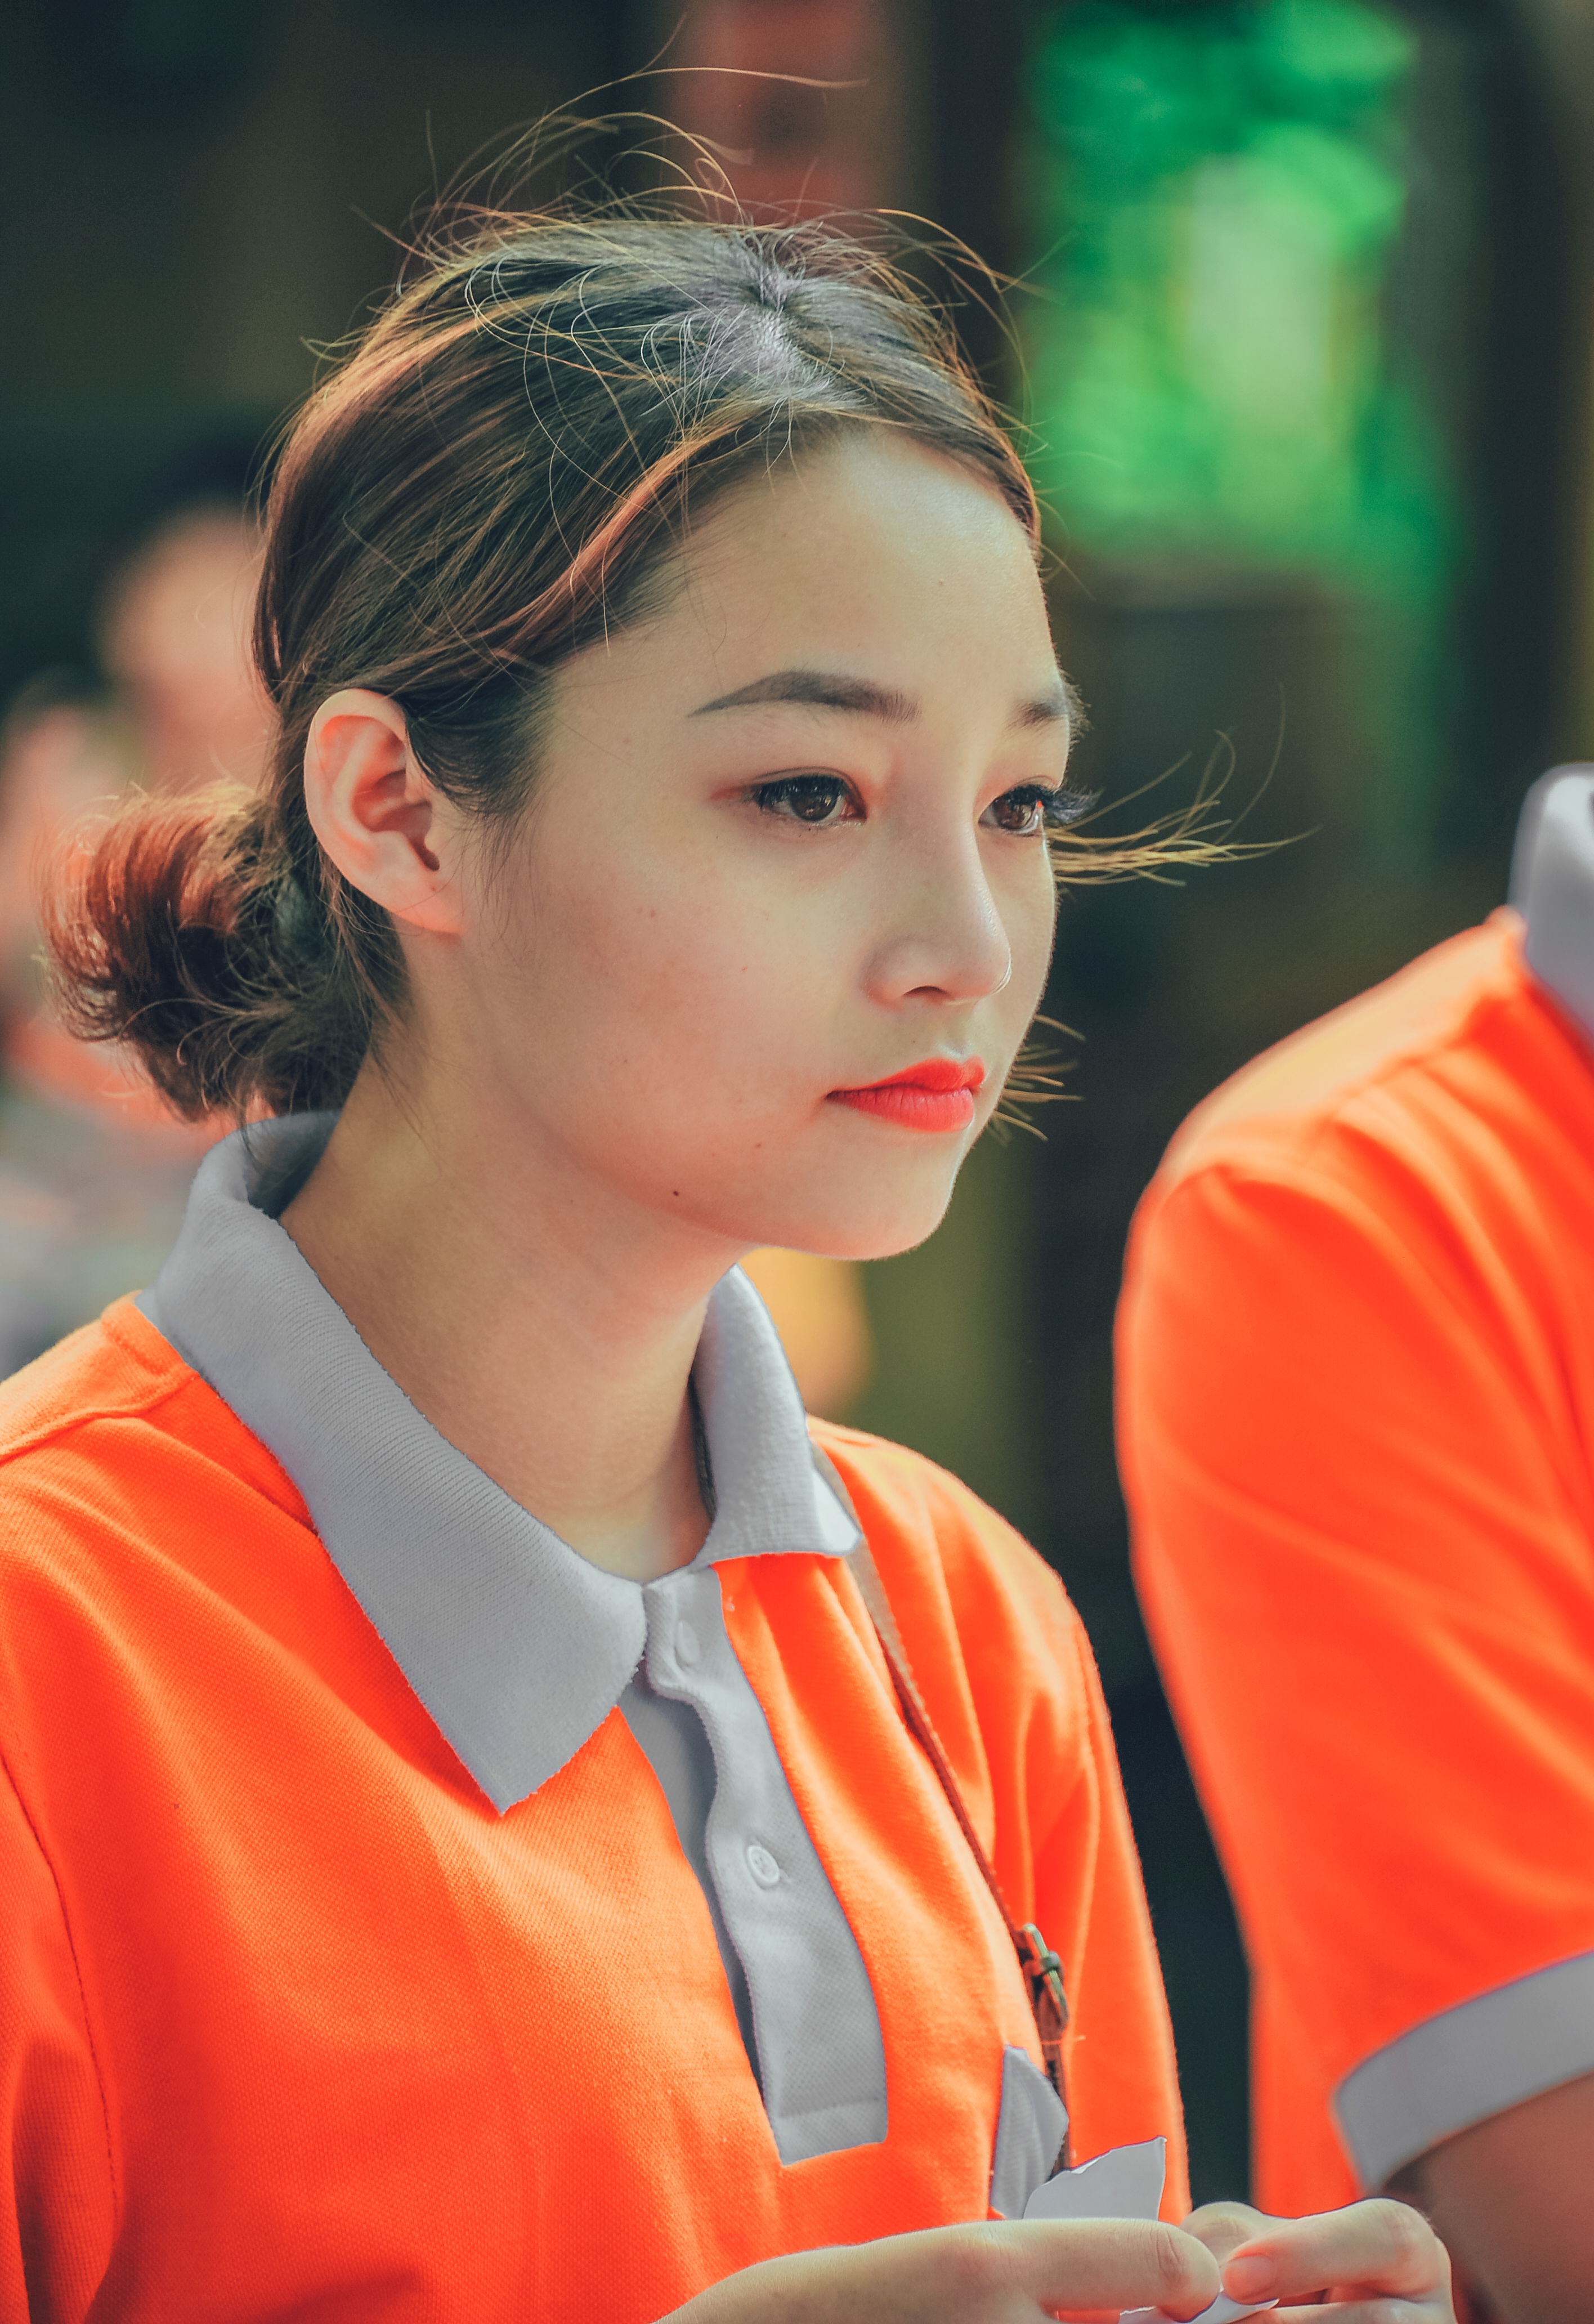
beautiful, girl, face, red, skin, woman, beauty, human hair color, lady, hairstyle, head, eye, forehead, blond, human, fashion, fun, smile, black hair, cool, long hair, lip, brown hair, portrait